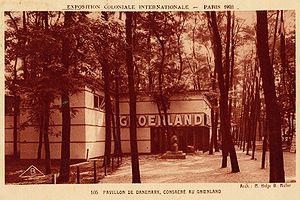
Pavillon du Danemark à l'Exposition Coloniale de PARIS en 1931
L’Exposition coloniale internationale s'est tenue à Paris du 6 mai au 15 novembre 1931, à la porte Dorée et sur le site du bois de Vincennes, pour présenter les produits et réalisations de l'ensemble des colonies et des dépendances d'outre-mer de la France, ainsi que celles des principales puissances coloniales, à l'exception notable du Royaume-Uni, au sein de pavillons rappelant l'architecture de ces territoires, notamment d'Afrique noire, de Madagascar, d'Afrique du Nord, d'Indochine, de Syrie et du Liban.